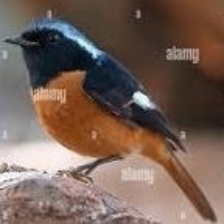
Species: DAURIAN REDSTART
Scientific name: PHOENICURUS AUROREUS